Tonopah Airport

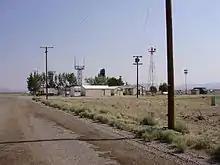
Tonopah Airport

Tonopah Airport covers an area of at an elevation of 5,430 feet (1,655 m) above mean sea level. It has two asphalt paved runways: 15/33 is 7,160 by 80 feet (2,182 x 23 m) and 11/29 is 5,660 by 50 feet (1,725 x 15 m).